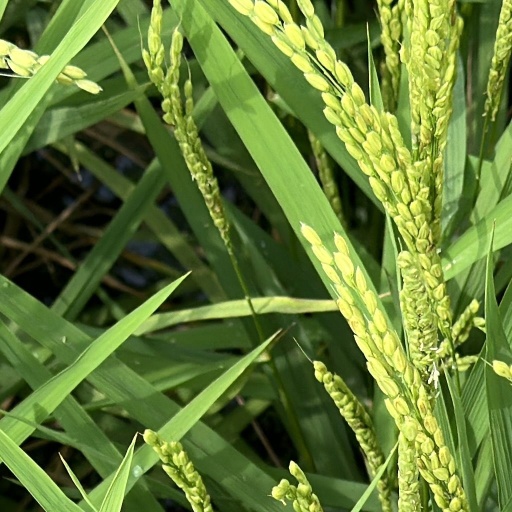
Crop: rice